TCDD Transport

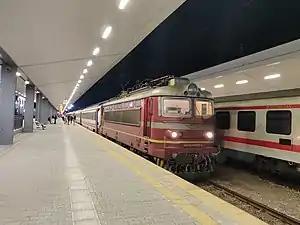
The Istanbul-Sofia Express waiting to depart Sofia.

While TCDD used to operate several international trains to Europe and the Middle-East, most of these trains were cancelled due to the outbreak of war in Syria and Iraq, and the economic crisis in Greece. Currently, TCDD Taşımacılık operates two international trains from Istanbul to Sofia and Bucharest in Bulgaria and Romania respectively. These two routes operate out of Halkalı as a single train and later split in Bulgaria. Once the rehabilitation of the railway east of Halkalı is completed in late 2018, international train service will resume from their former terminus, Sirkeci station. An agreement between Greece and Turkey to revive the Istanbul to Thessaloniki train, cancelled in 2011, was signed in March 2016, but no progress has been made since and it is still unclear whether or not the train will resume service.